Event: Nepal Earthquake
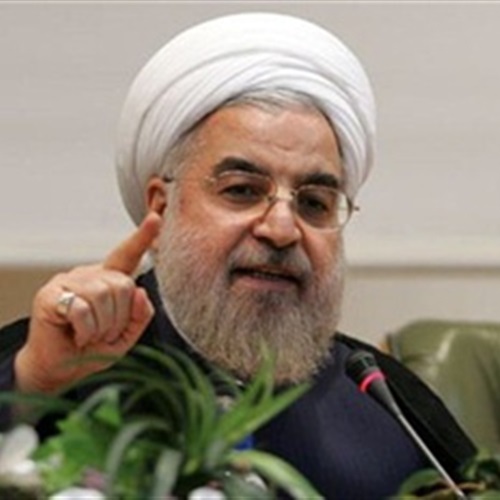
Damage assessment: no_damage